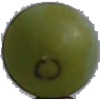
Label: Grape White 4